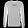
Label: Pullover